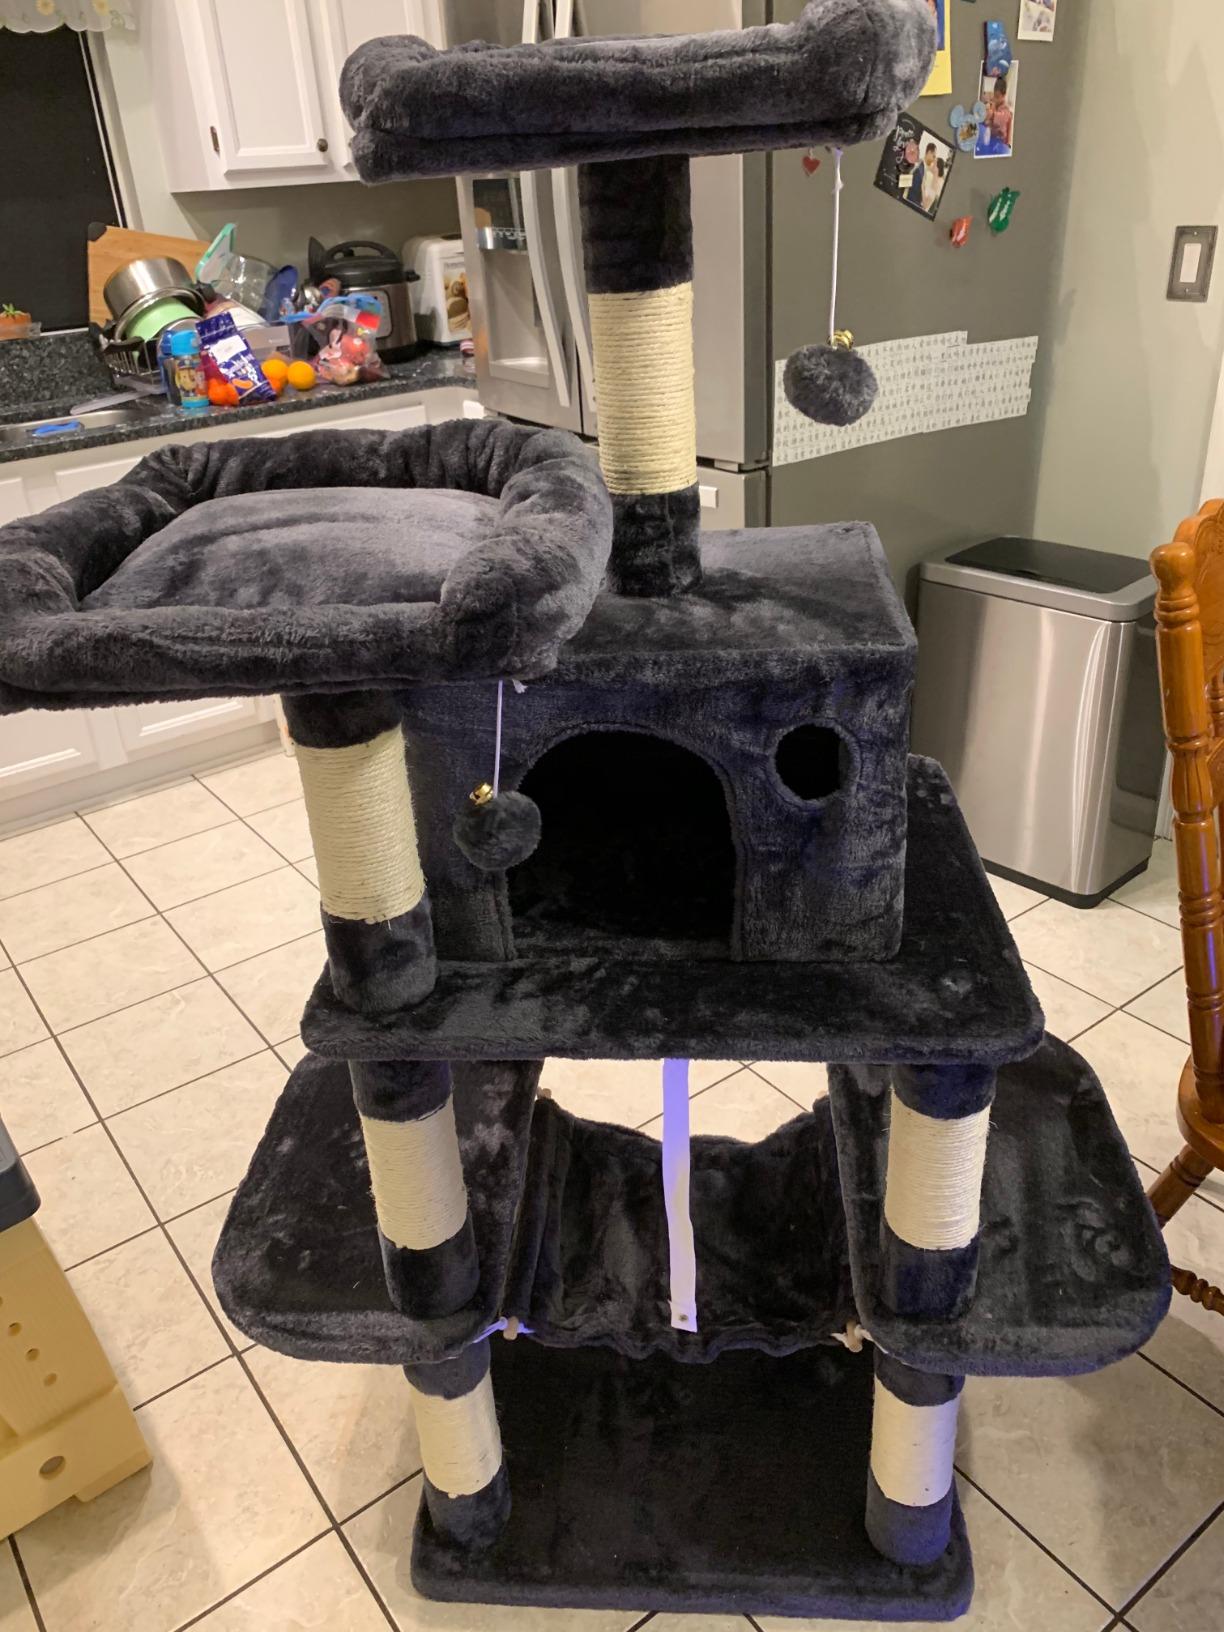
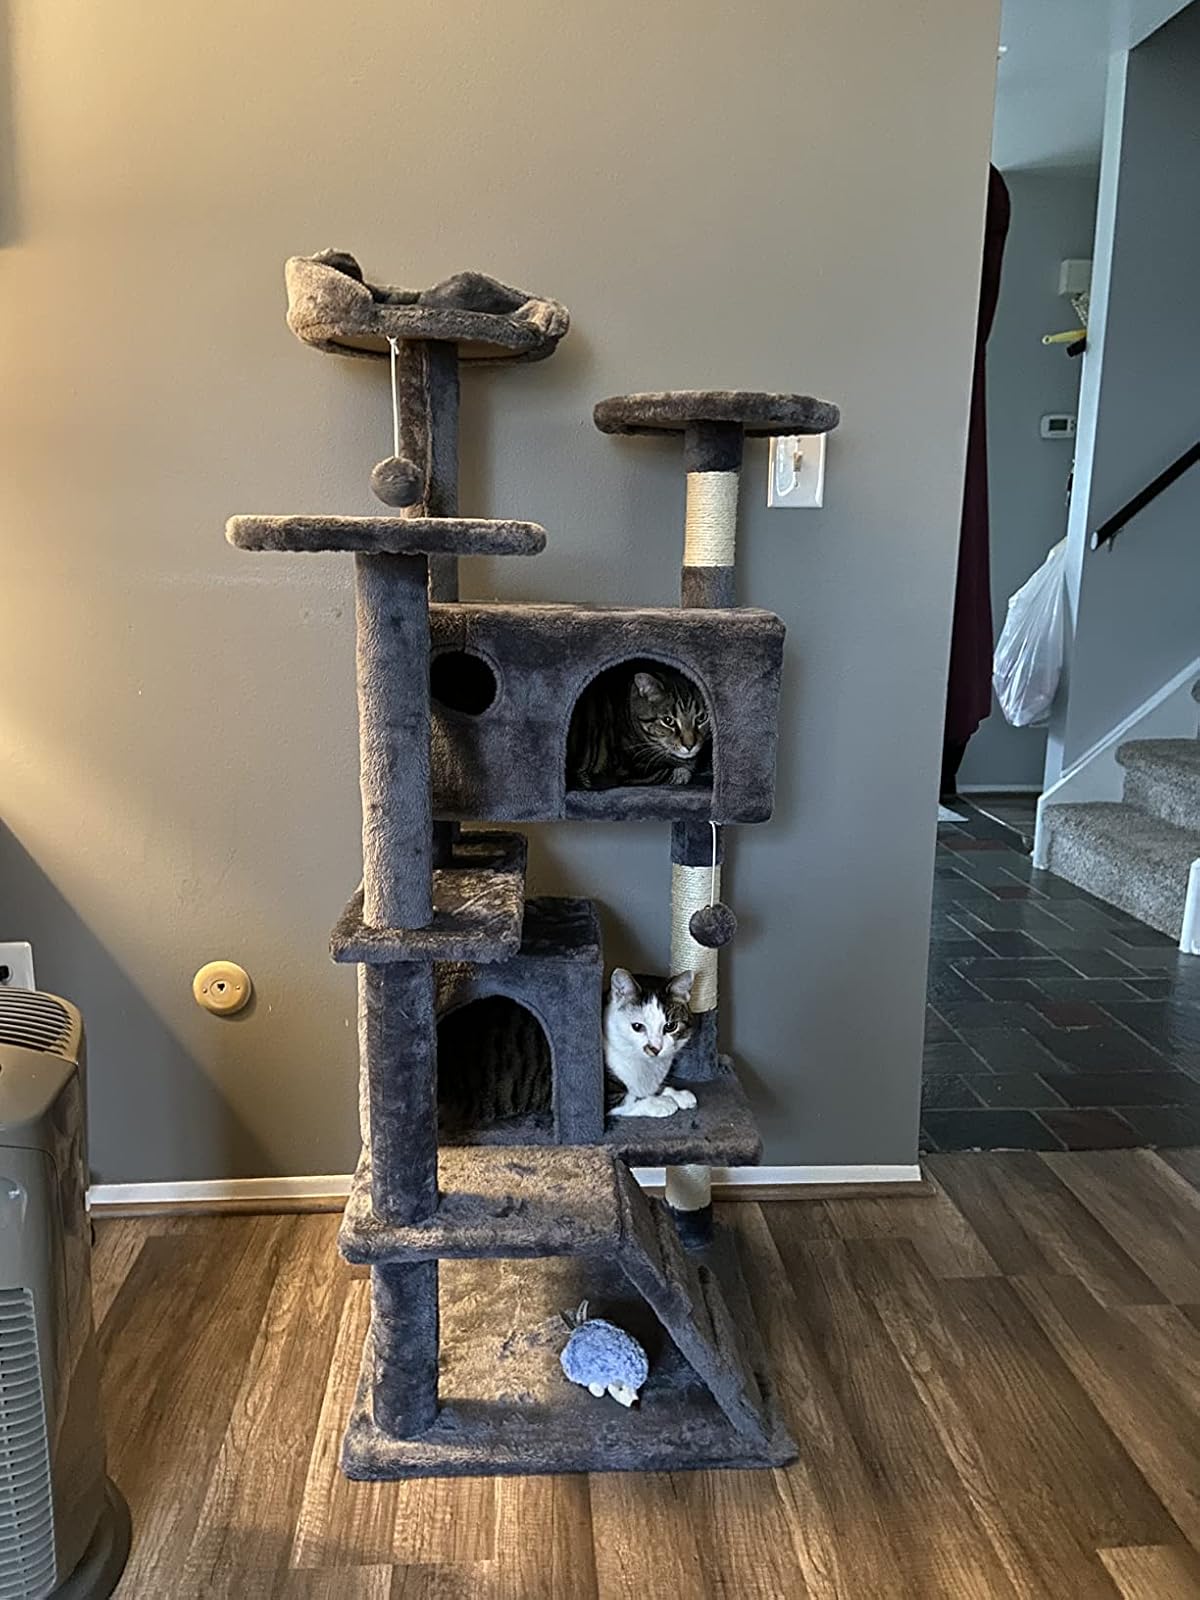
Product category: items_cat tree
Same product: no